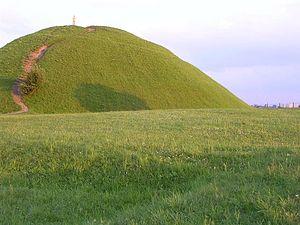
Krakus, connu également sous les patronymes de Krak ou Gracchus, est un souverain légendaire de Pologne, et fondateur de la ville de Cracovie qui lui doit son nom.
Płaszów est aujourd'hui un quartier de la ville de Cracovie en Pologne.
Le tumulus de Krakus est un monticule artificiel situé à trois kilomètres du centre-ville de Cracovie et dominant le faubourg de Podgórze à Cracovie, sur la rive droite de la Vistule. Ce tumulus serait, selon la tradition, le tombeau du roi légendaire Krakus, fondateur de la cité de Cracovie.